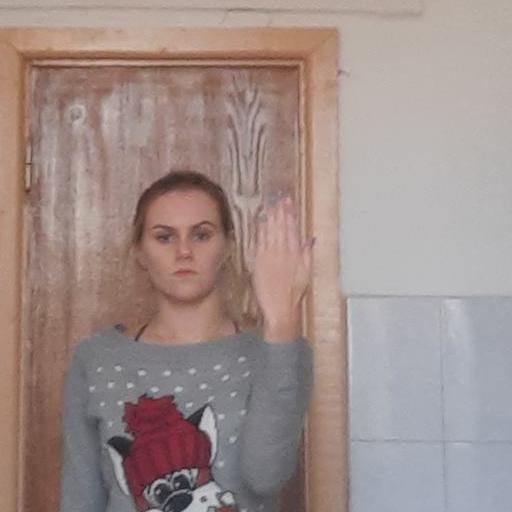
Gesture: stop_inverted